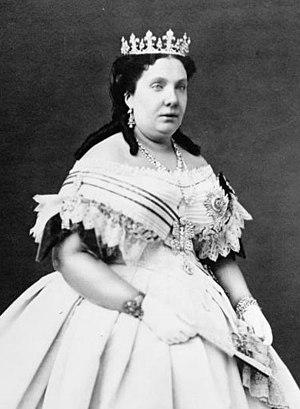
La maison Henri de Borniol est la plus ancienne entreprise française de pompes funèbres et de protocole encore en activité.
Cet article dresse la liste chronologique des souverains du royaume de Navarre.
Isabelle II, née le 10 octobre 1830 à Madrid et morte le 9 avril 1904 à Paris, est reine d’Espagne de 1833 à 1868. Son règne peut se découper en trois parties : la guerre carliste de 1833 à 1839, le temps des régences de 1835 à 1843, la décennie modérée de 1843 à 1854 et la dernière phase de 1854 à 1868.